Ana Pauker

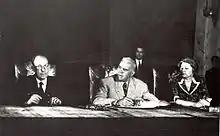
Antonín Zápotocký, Petru Groza, and Pauker in 1948

Reviewing her record during the early postwar years, the historian Norman Naimark observed that Pauker's "policies in the period 1945–1948 are remarkably similar to those of the Polish leader Władysław Gomułka. She encouraged coalitions with the 'historical' parties, urged compromises with 'bourgeois' politicians, and sought to deflect the persecution of social democrats and liberals."